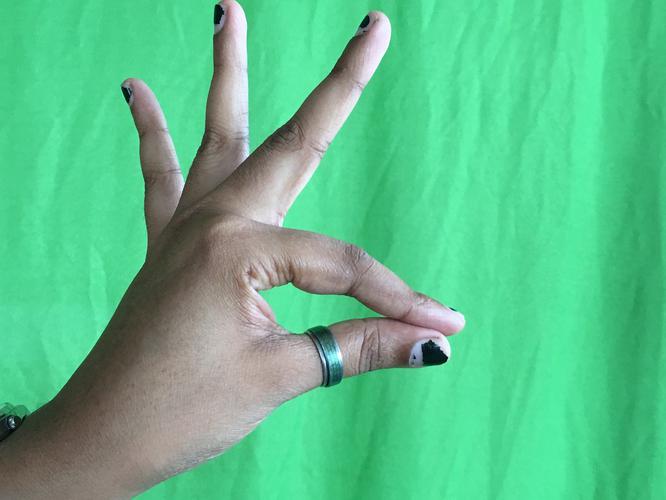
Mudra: Hamsasyam
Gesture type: single_hand